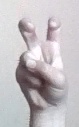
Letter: toot